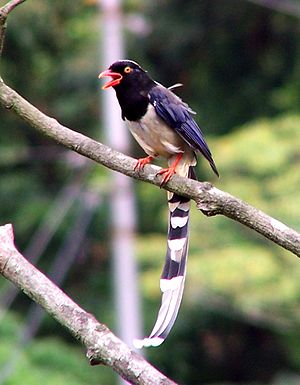
Rødnæbbet kitta
Rødnæbbet kitta er en kragefugl, der lever i det sydlige Himalaya og det østlige Asien.